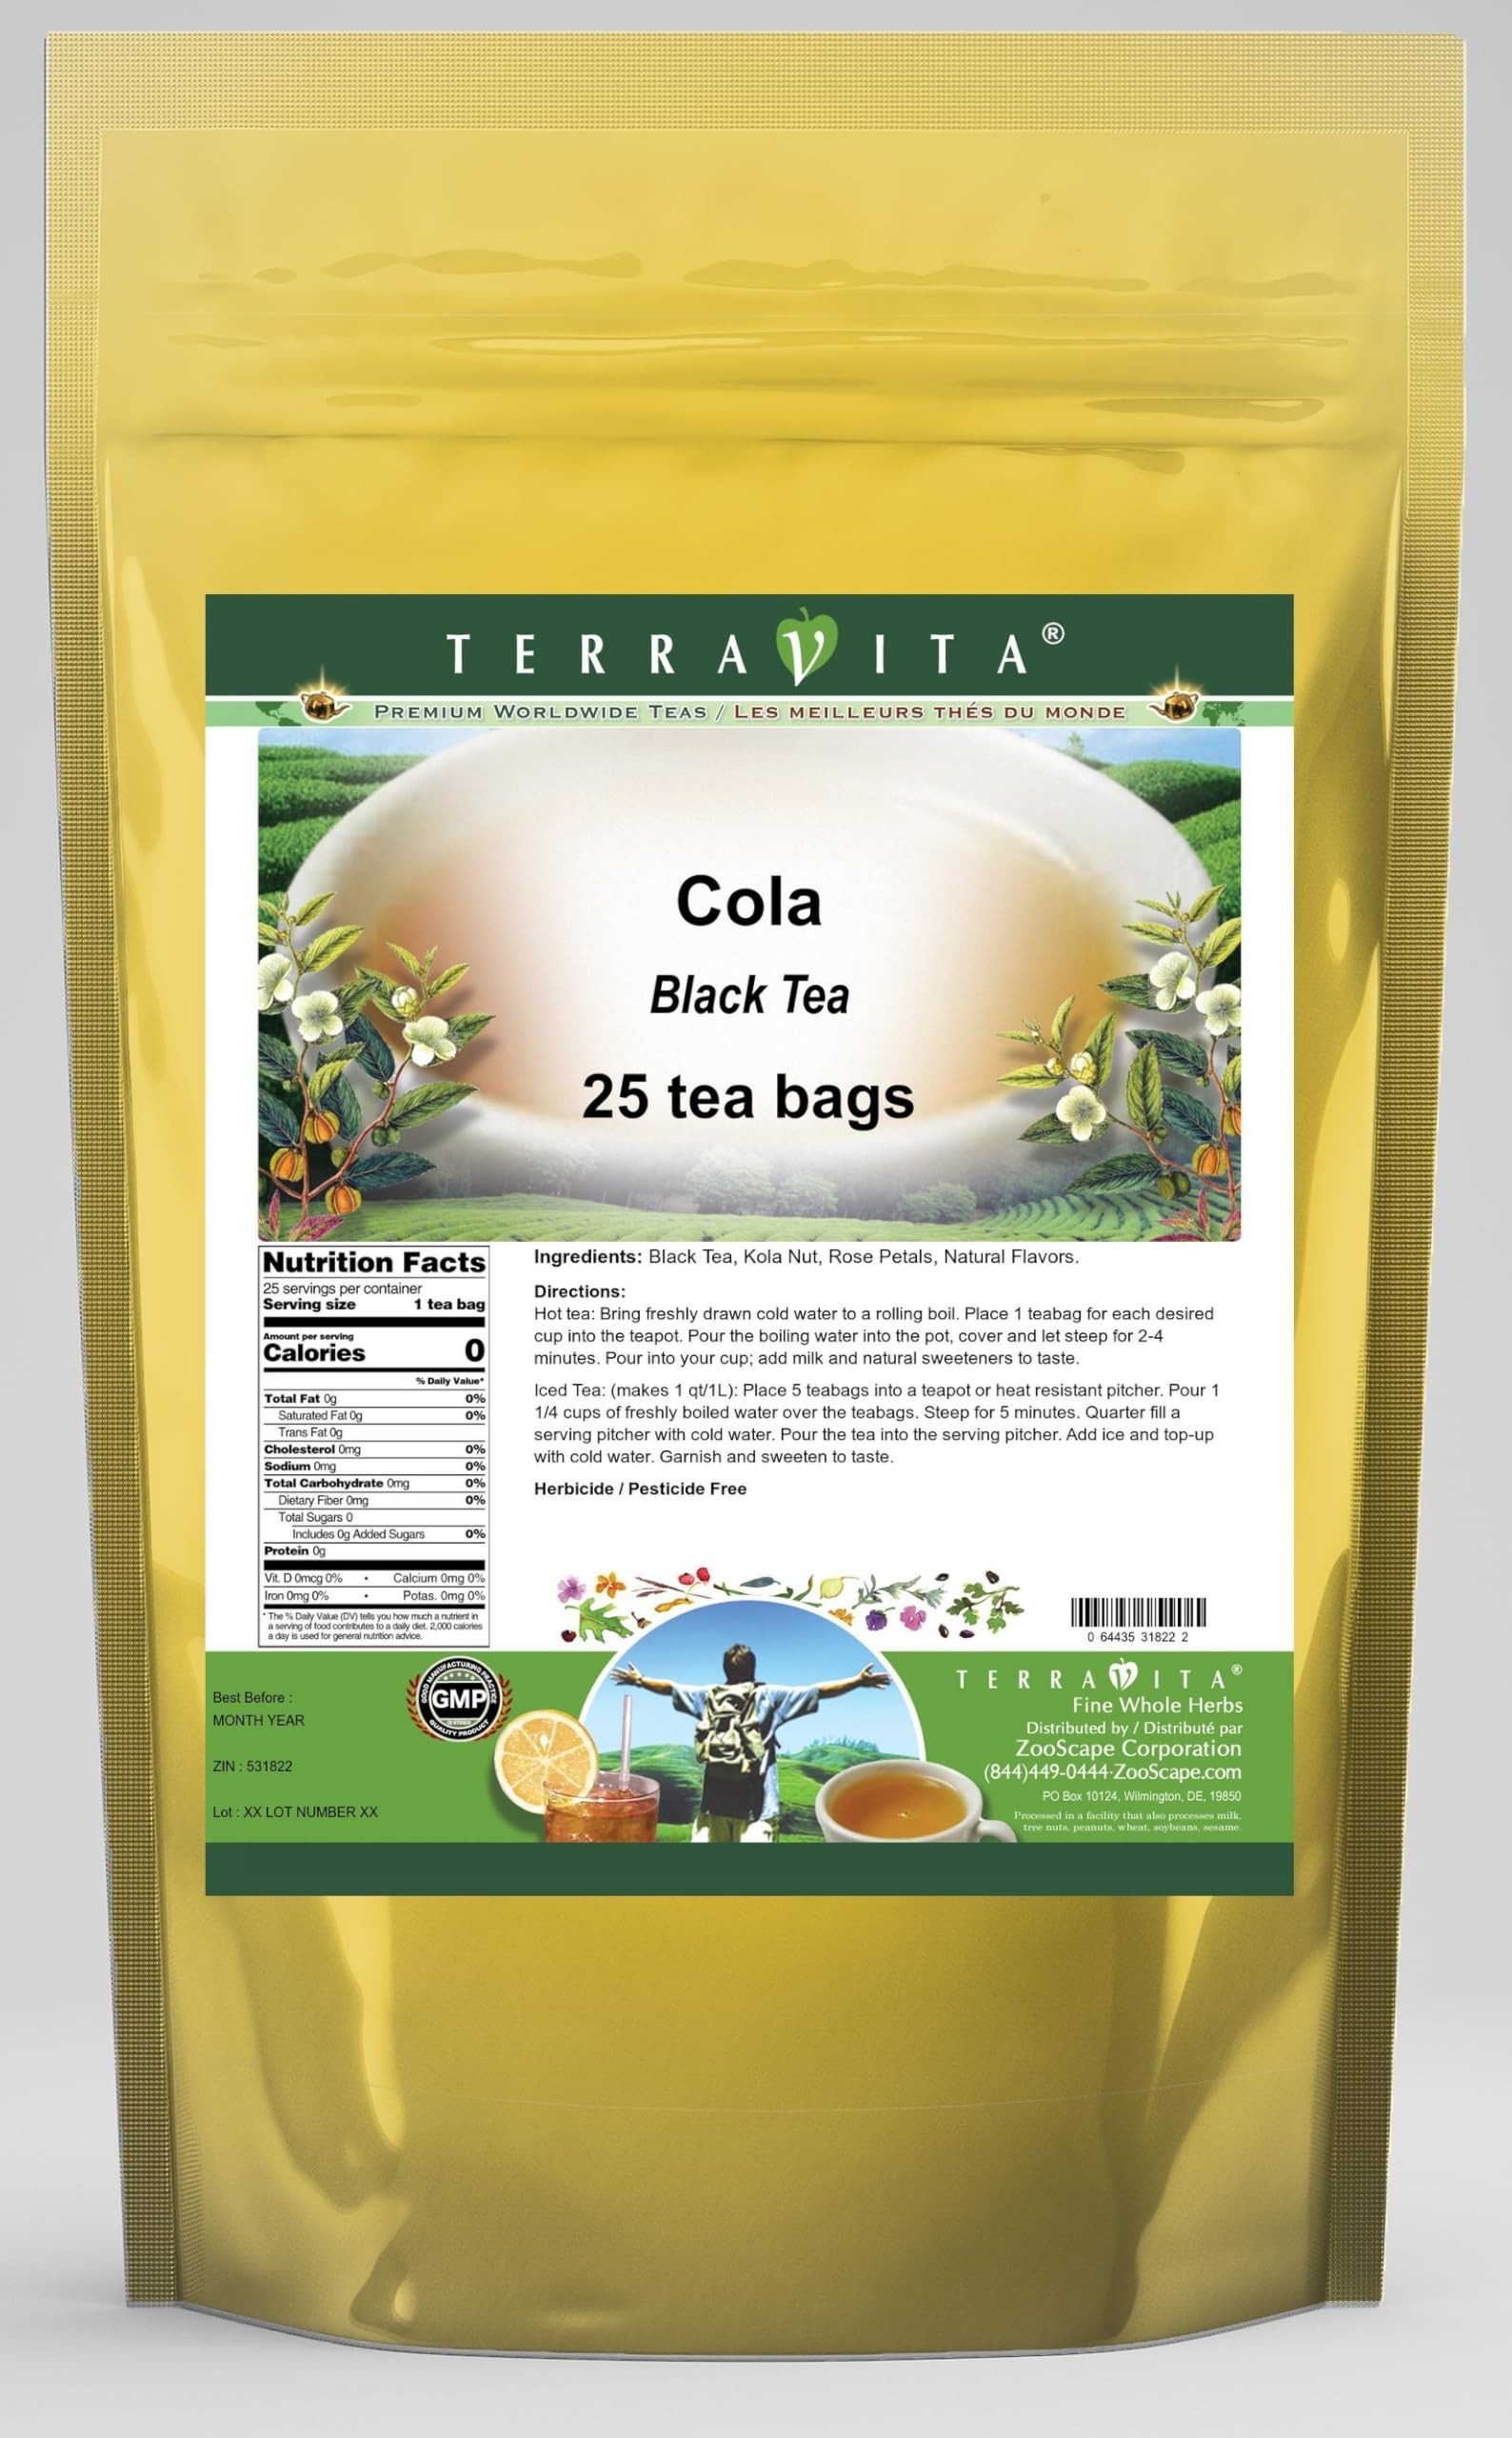
Item Name: Cola Black Tea (25 tea bags, ZIN: 531822) - 3 Pack
Bullet Point 1: Our Cola Black Tea is a tasty flavored Black tea with Kola Nut and Rose Petals that has a refreshing taste that will impress you! The unique Cola taste is delicious! - Ingredients: Black tea, Kola Nut, Rose Petals and Natural Cola Flavor.
Bullet Point 2: No fillers.
Bullet Point 3: Manufacturer: TerraVita
Bullet Point 4: Size: 25 tea bags
Bullet Point 5: Black Tea Bags - Packed in a convenient upright pouch!
Product Description: Our Cola Black Tea is a tasty flavored Black tea with Kola Nut and Rose Petals that has a refreshing taste that will impress you! The unique Cola taste is delicious! - Ingredients: Black tea, Kola Nut, Rose Petals and Natural Cola Flavor. - Hot tea brewing method: Bring freshly drawn cold water to a rolling boil. Place 1 teabag for each desired cup into the teapot. Pour the boiling water into the pot, cover and let steep for 2-4 minutes. Pour into your cup; add milk and natural sweeteners to taste. - Iced tea brewing method: (to make 1 liter/quart): Place 5 teabags into a teapot or heat resistant pitcher. Pour 1 1/4 cups of freshly boiled water over the teabags. Steep for 5 minutes. Quarter fill a serving pitcher with cold water. Pour the tea into the serving pitcher. Add ice and top-up with cold water. Garnish and sweeten to taste. - TerraVita is an exclusive line of premium-quality, natural source products that use only the finest, purest and most potent ingredients found around the world. TerraVita is hallmarked by the highest possible standards of purity, potency, stability and freshness. All of our products are prepared with the highest elements of quality control, from raw materials through the entire manufacturing process, up to and including the moment that the bottles or bags are sealed for freshness and shipped out to you. Our highest possible standards are certified by independent laboratories and backed by our personal guarantee. - TerraVita exists to meet and ensure your family's health and wellness without the harmful effects of chemicals and health products. We strive to make all of our products affordable and reliable and are constantly searching the market to maintain our affordability and to look for new ways to serve you and the ones you love. TerraVi
Value: 75.0
Unit: Count

Price: 46.8